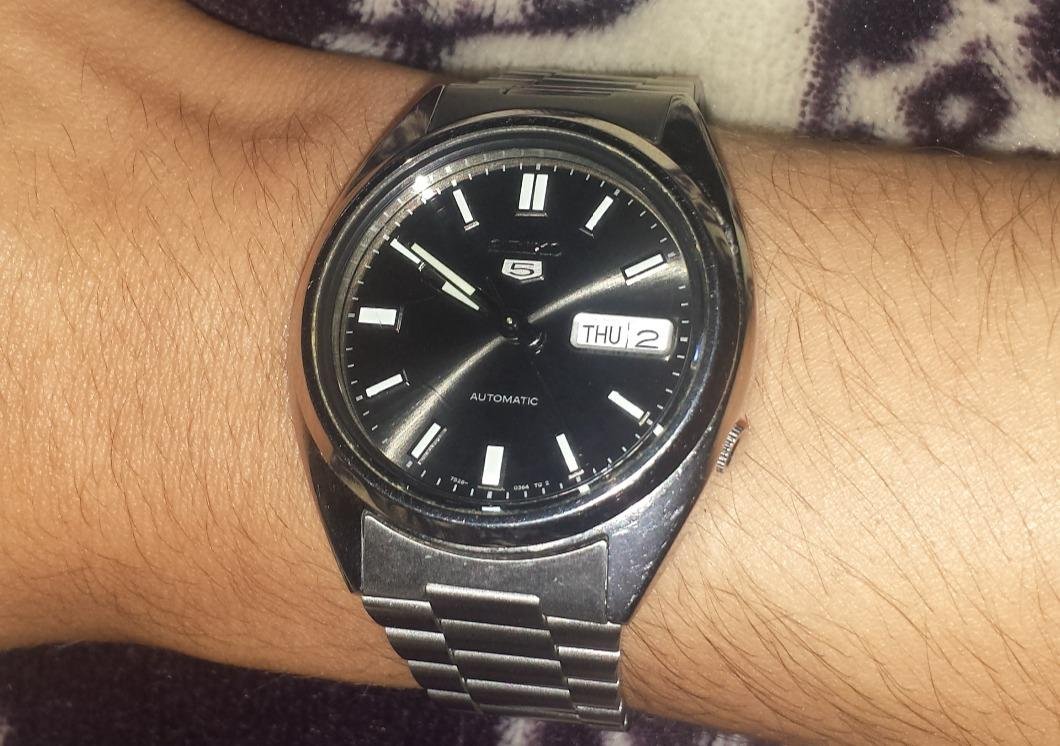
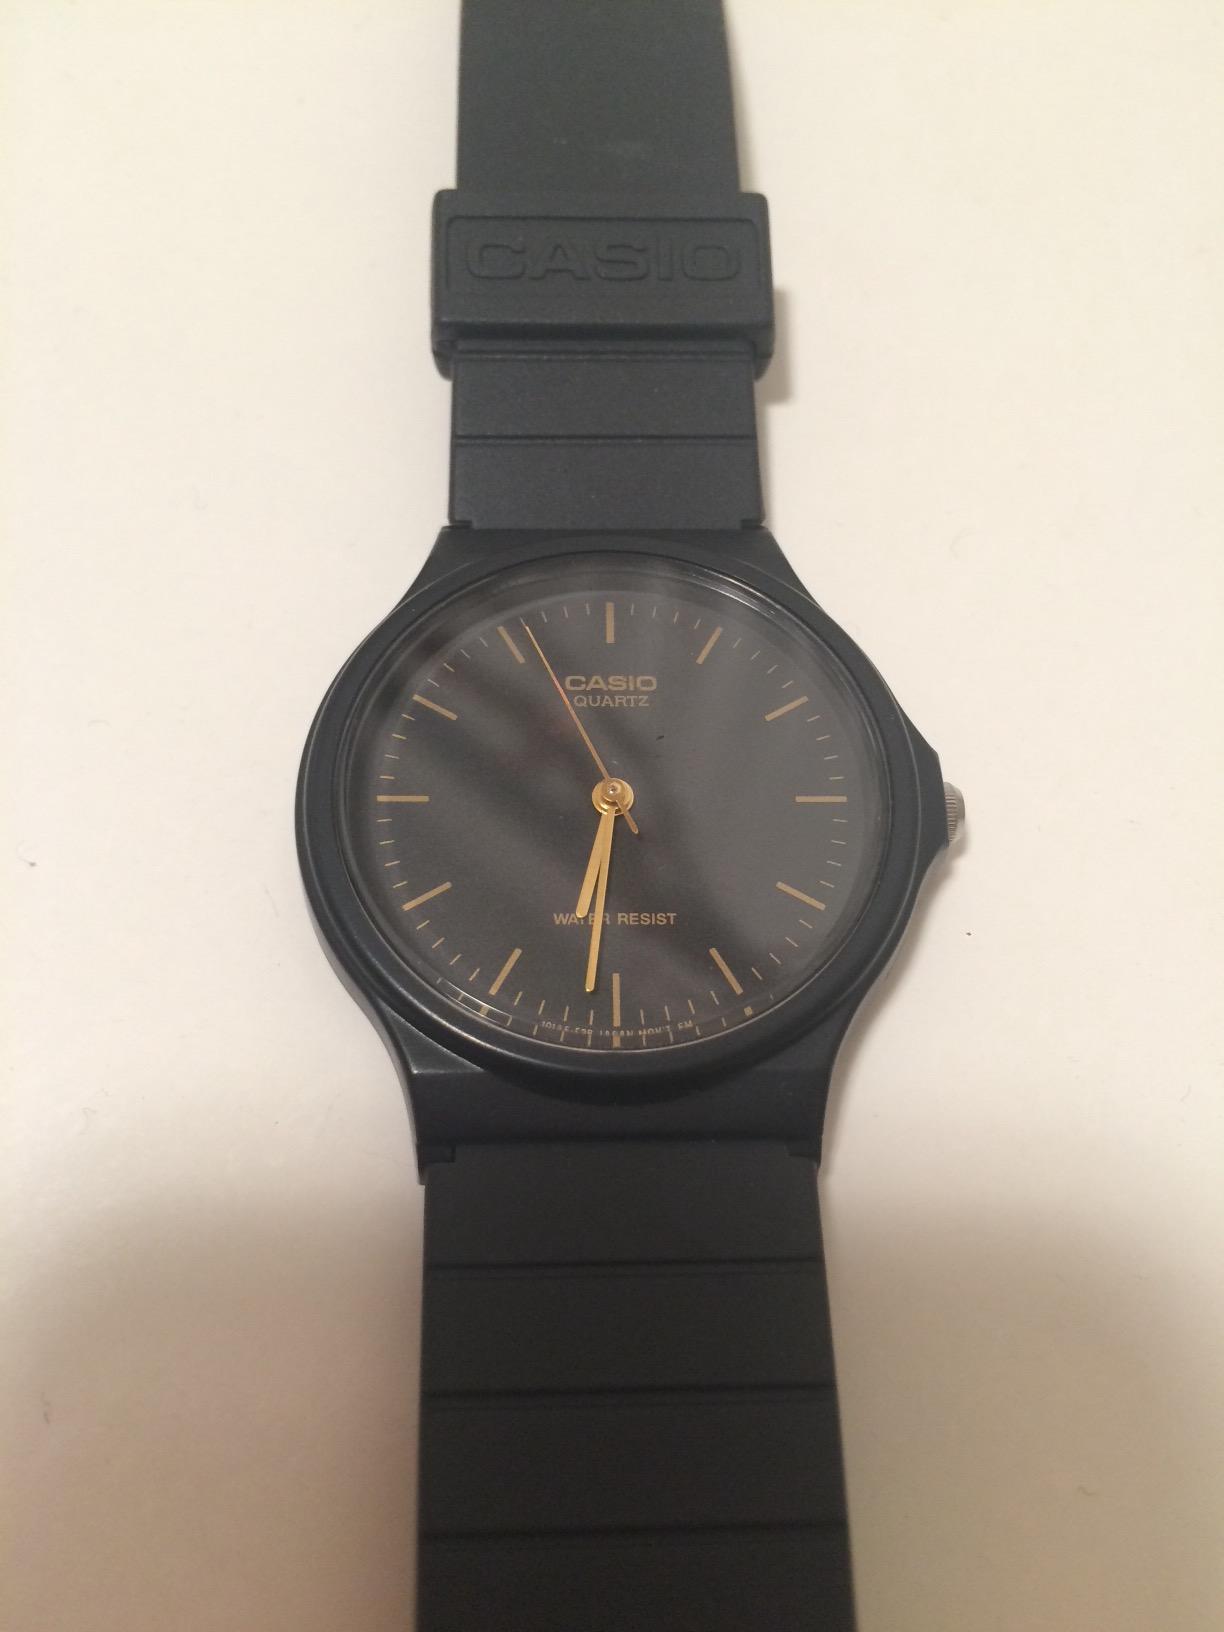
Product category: accessories_watch
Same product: no